Bronwen Astor, Viscountess Astor

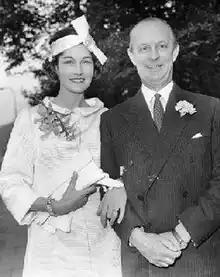
Bronwen with her husband, William Astor, 3rd Viscount Astor, on their wedding day

Janet Bronwen Astor, Viscountess Astor (born Janet Bronwen Alun Pugh; 6 June 1930 – 28 December 2017) was an English fashion model and psychotherapist. She was muse to the couturier Pierre Balmain, who called her one of the most beautiful women he had ever met.